The Chinaman (novel)

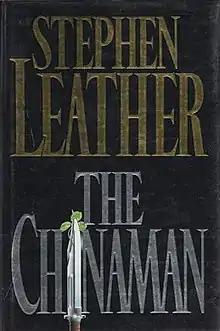
First edition

The Chinaman is a thriller novel written by Stephen Leather, first published in 1992. It is Leather's fourth novel. Its plot concerns a London-based Vietnamese restaurateur and skilled Vietnam War veteran who travels to Ireland to hunt the people responsible for a bombing that killed his family.